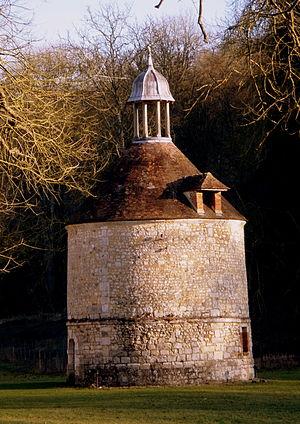
Le colombier (= pigeonnier) de l'abbaye de Mortemer (Normandie).
Un colombier était à l'époque féodale un édifice destiné à loger et à élever des pigeons.
L'abbaye Notre-Dame de Mortemer est une ancienne abbaye d'hommes cistercienne fondée en 1134 par le roi Henri Beauclerc entre Lyons-la-Forêt et Lisors dans l'Eure. Elle fut la première abbaye cistercienne de Normandie. La plupart des bâtiments d'origine datant des XIIᵉ et XIIIᵉ siècles sont à l'état de ruine et ont fait l'objet d’un classement au titre des monuments historiques en date du 20 décembre 1966. Le grand logis est une bâtisse du XVIIᵉ siècle en bon état qui abrite le musée de l'abbaye.